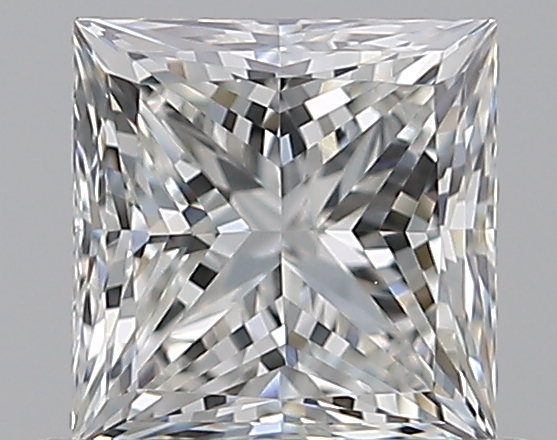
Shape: princess
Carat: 0.8
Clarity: VVS2
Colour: G
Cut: EX
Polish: EX
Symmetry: VG
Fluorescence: N
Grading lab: GIA
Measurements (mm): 5.04 x 4.96 x 3.66